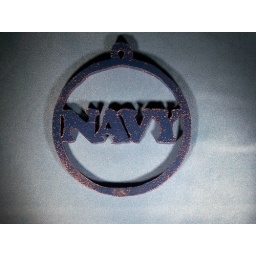
used auto white balance in gimp